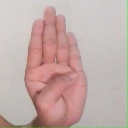
अक्षर: ब